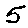
Label: 5